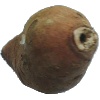
Label: Potato Sweet 1